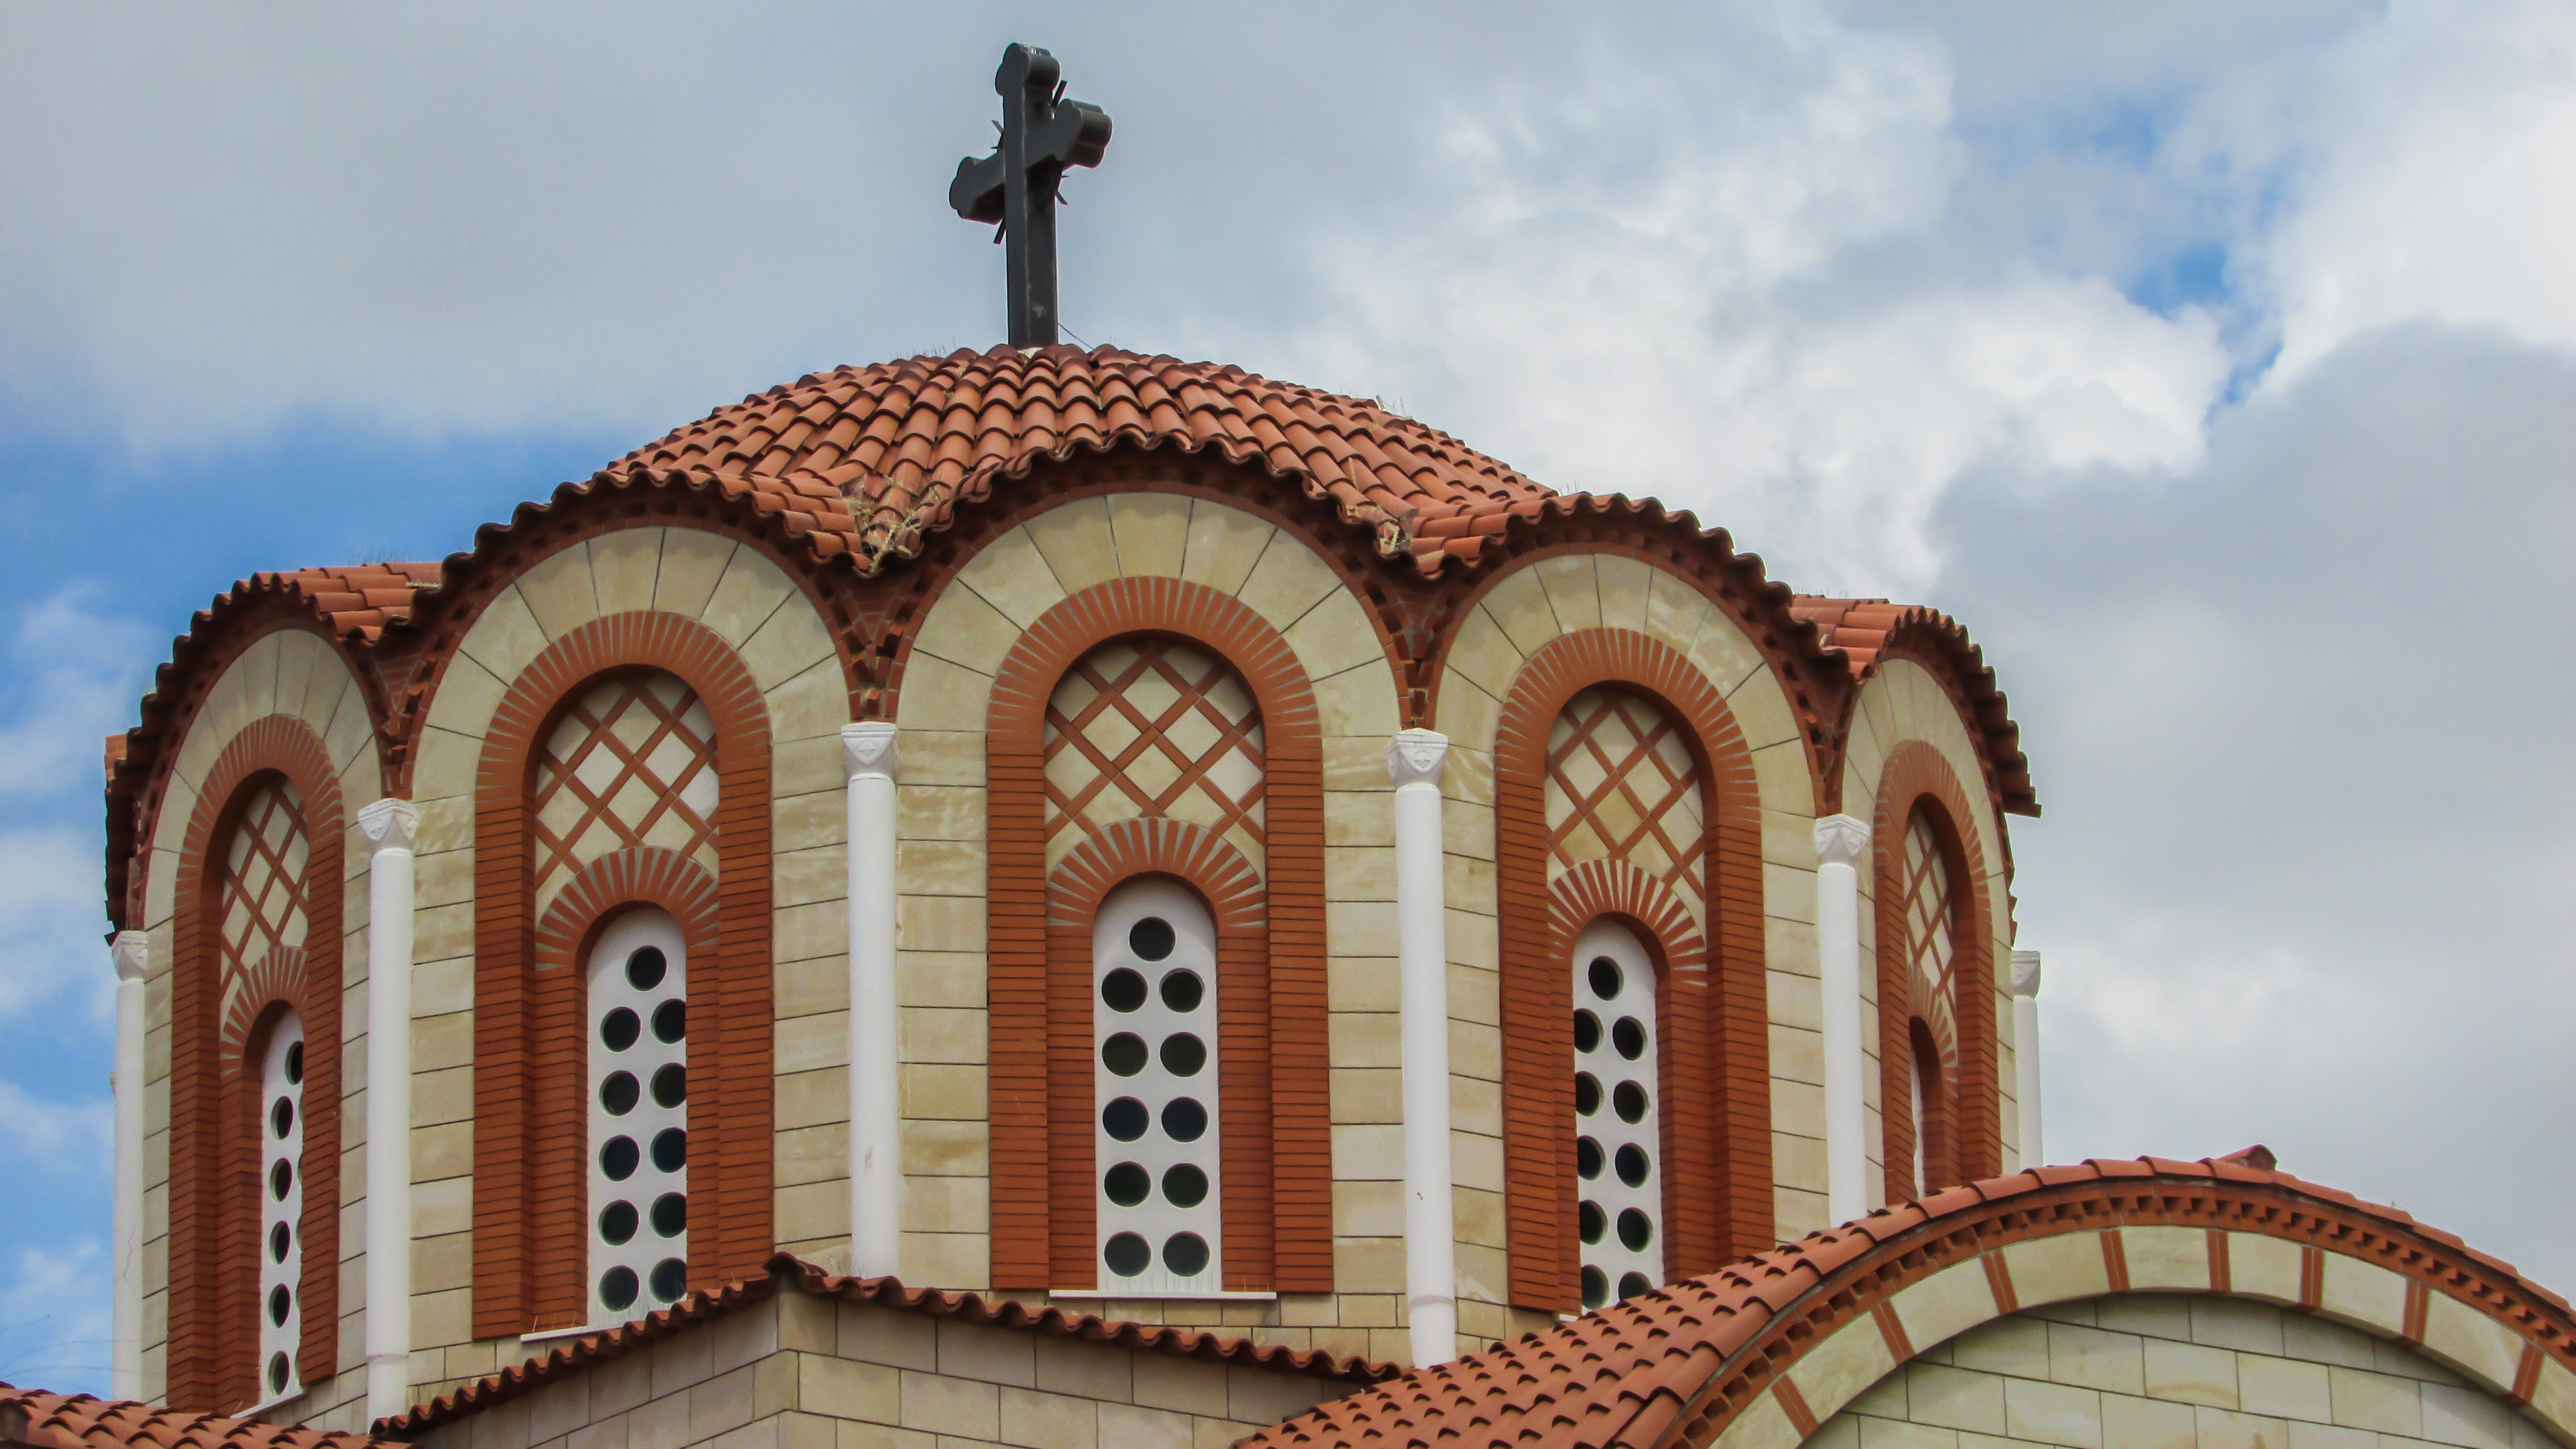
architecture, building, arch, religion, landmark, facade, church, chapel, place of worship, monastery, mosque, synagogue, orthodox, dome, cyprus, nicosia, ayios mamas